Bill Baxley

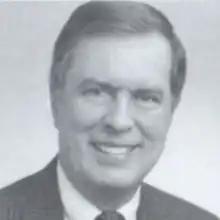

William Joseph Baxley II (born June 27, 1941), is an American Democratic politician and attorney from Dothan, Alabama.